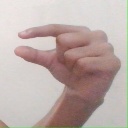
अक्षर: ग